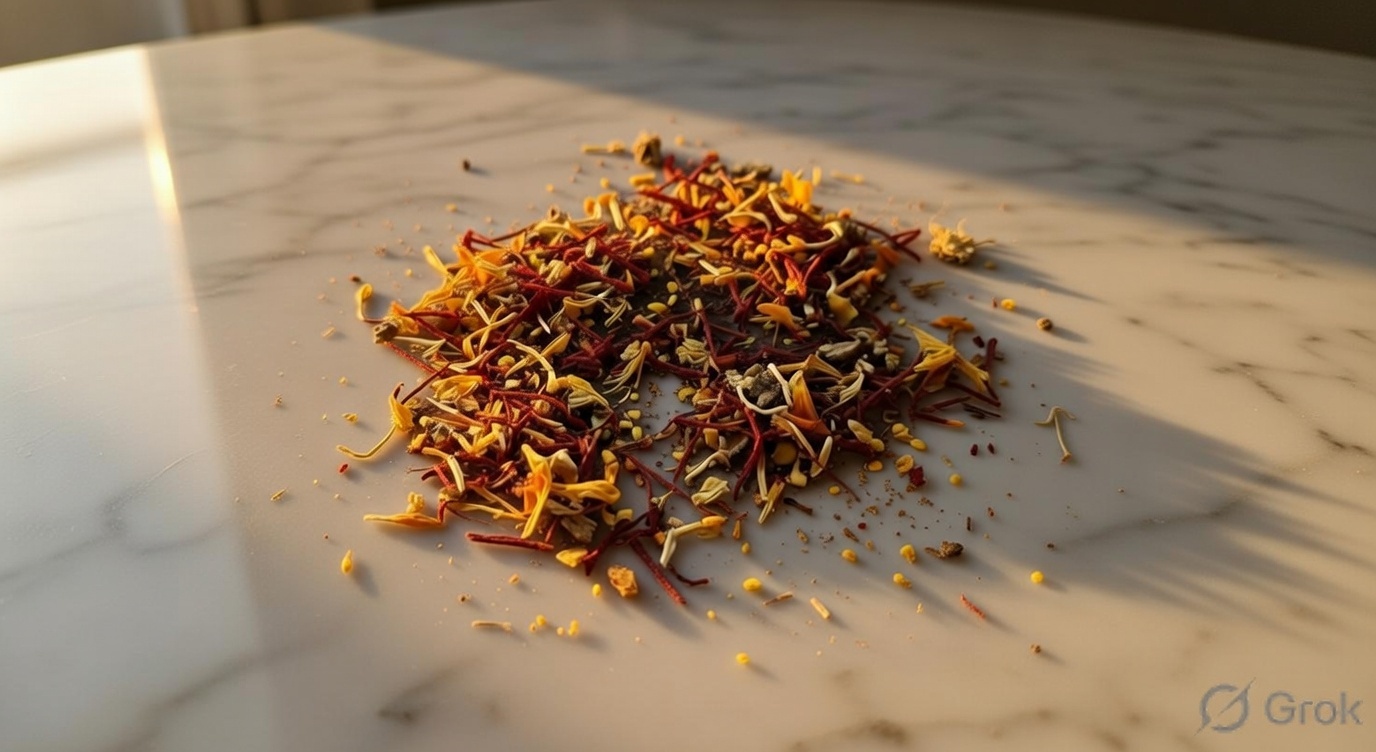
Saffron quality class: adulterated